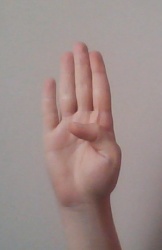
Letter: kaaf